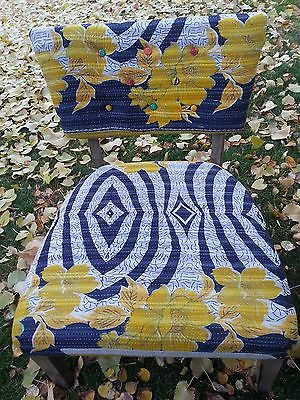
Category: chair